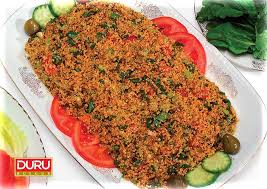
Yemek: kisir